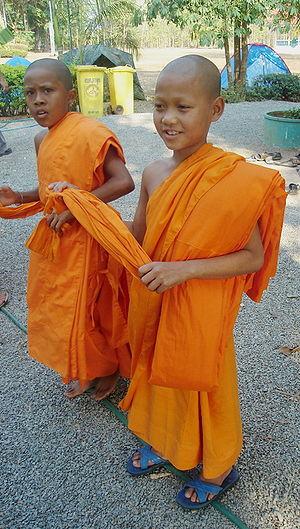
Le cheveu est un élément de la pilosité humaine, plus ou moins étendue sur le sommet, les côtés et l'arrière de la tête. Comme les autres phanères, il est composé de kératine.